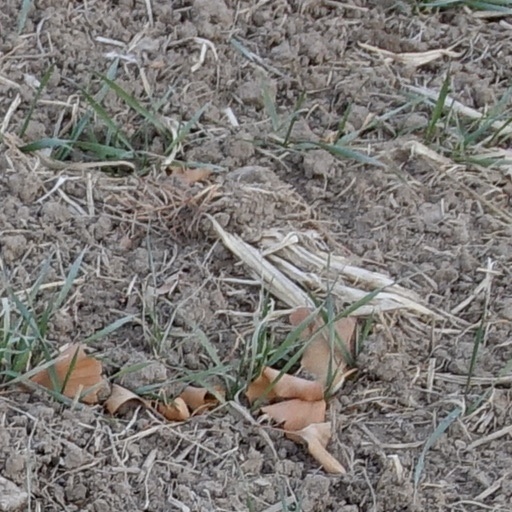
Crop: wheat